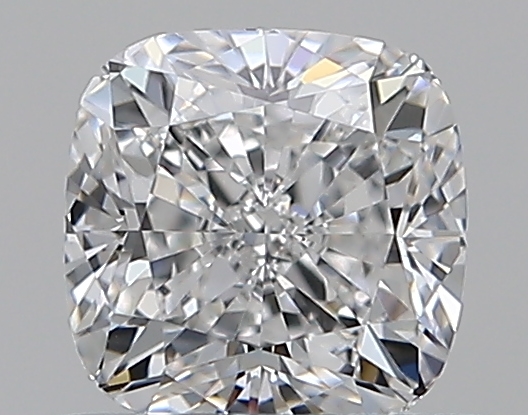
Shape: cushion
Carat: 0.5
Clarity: VS1
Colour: E
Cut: EX
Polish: EX
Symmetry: VG
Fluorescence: N
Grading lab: GIA
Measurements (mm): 4.46 x 4.43 x 3.03